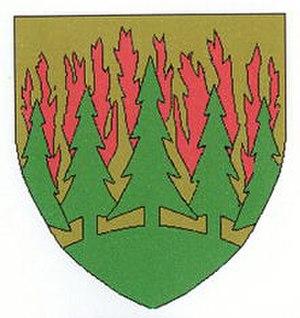
Brand-Nagelberg est une commune autrichienne du district de Gmünd en Basse-Autriche.